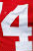
Number: 4